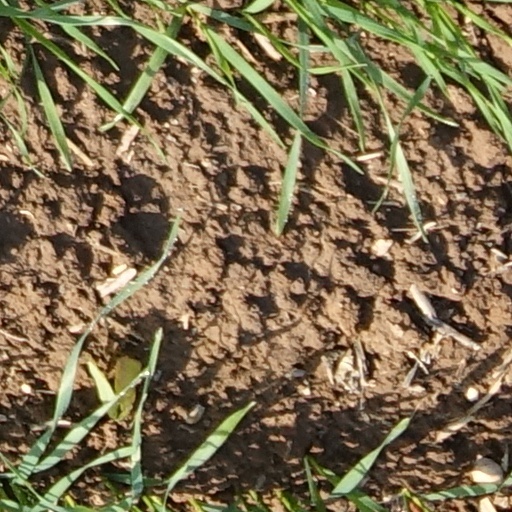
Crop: wheat